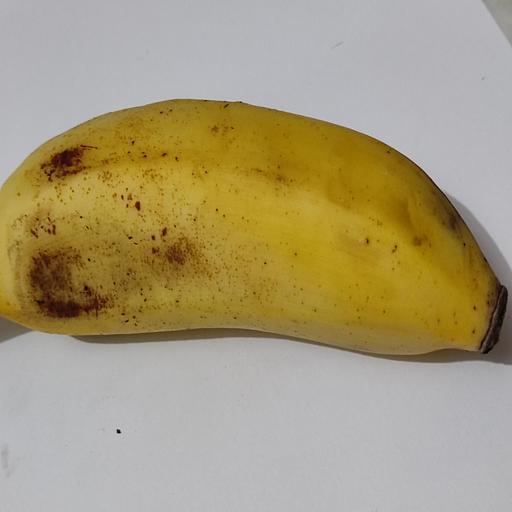
Crop type: Banana